United States Marine Corps Recruit Training

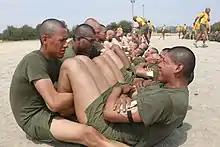
Recruits during their first PFT.

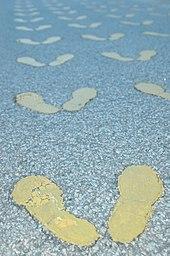
The first activity of a new recruit is to stand in his or her first formation, marked by these yellow footprints

Central to the training of Marine recruits is the drill instructor (DI). The tough treatment of Marine recruits by DIs is legendary. As one magazine describes it: